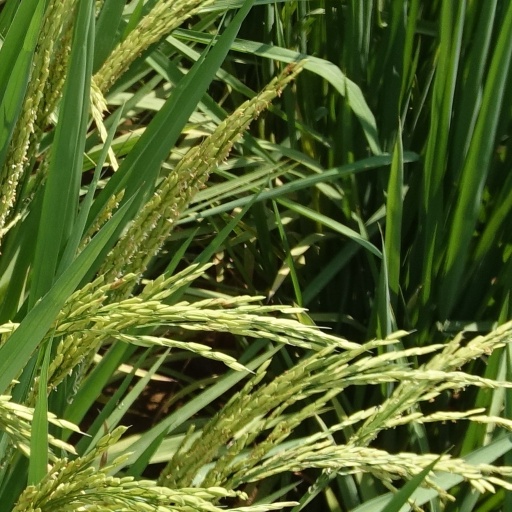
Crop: rice